Casablanca Children's Soup Kitchen

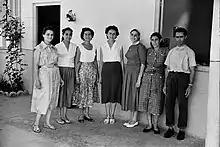
The Headmistress and Teachers

AIU's contribution to the SP educational process was essential It provided the directors, teachers and school assistants, and established the study program. Staff were AIU employees; however, they worked full-time at the SP. For this, the AIU received a partial contribution from the JOINT. The teaching was in two languages, French and Hebrew. Ms. Pérahia who was director of the AIU Ch. Finzi daycare center was one of the last SP's headmistress.